Throop, Dorset

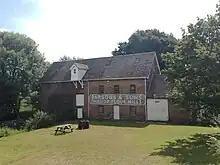
Throop Mill.

One of the main characteristics of modern-day Throop is the Grade II listed flour mill, first listed on 19 May 1975. The building gained its 'listed' status thanks to its sluice gates, with Historic England stating "despite the mid-C20 date of the machinery, the structure is remarkably complete and an increasingly rare survival of its type". The mill and nearby surrounding areas are popular locations for walking and fishing, with several walking routes alongside the River Stour towards Muscliff and Holdenhurst.